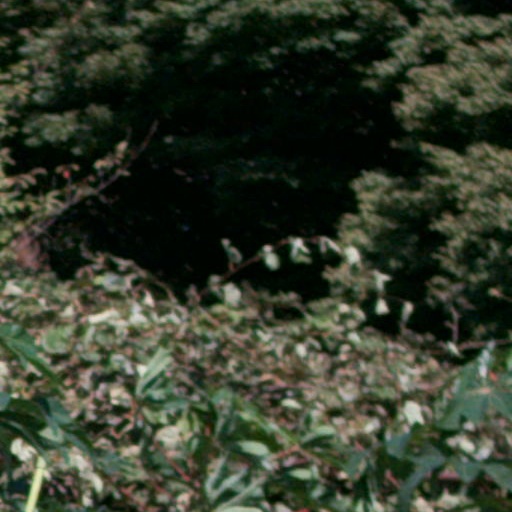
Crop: cassava